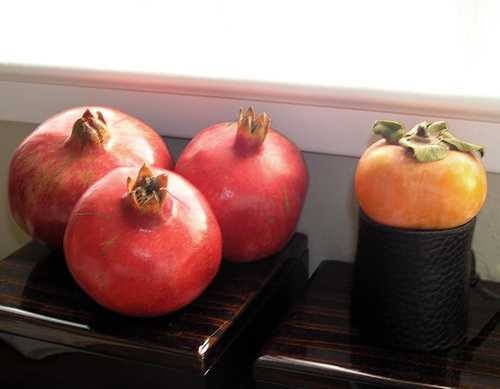
Label: Pomegranate